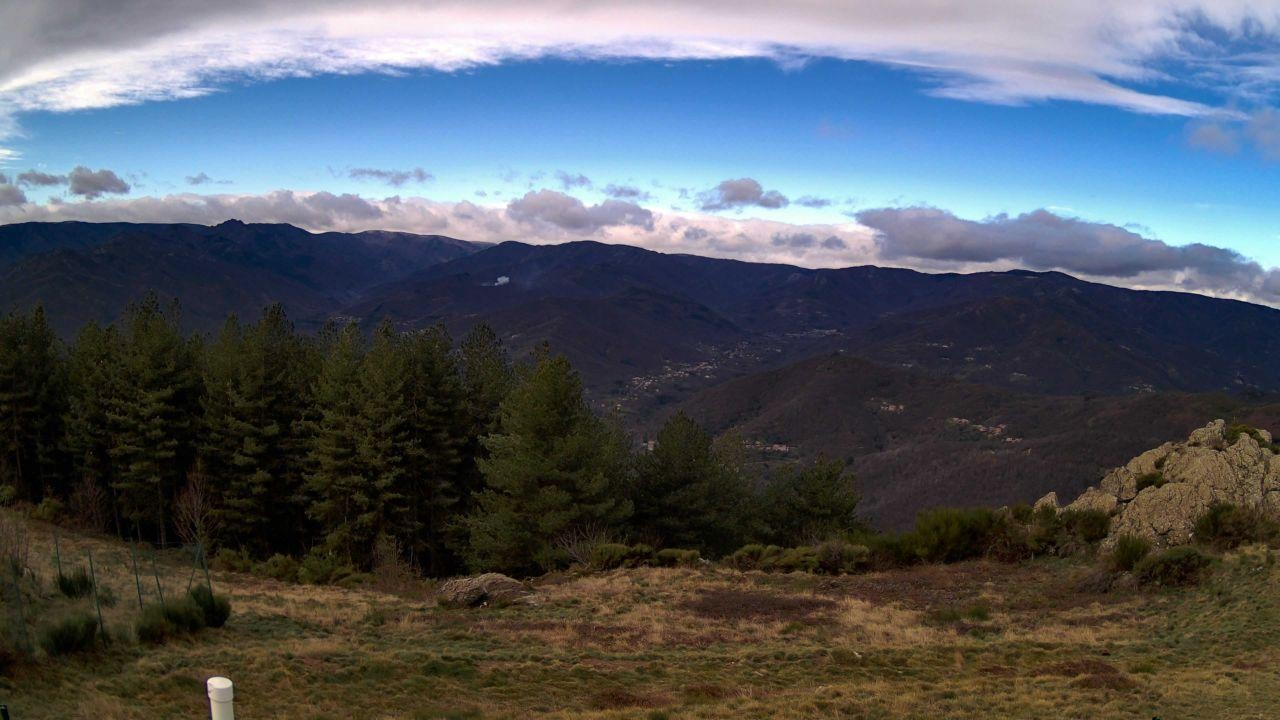
Fire: no
Smoke: yes